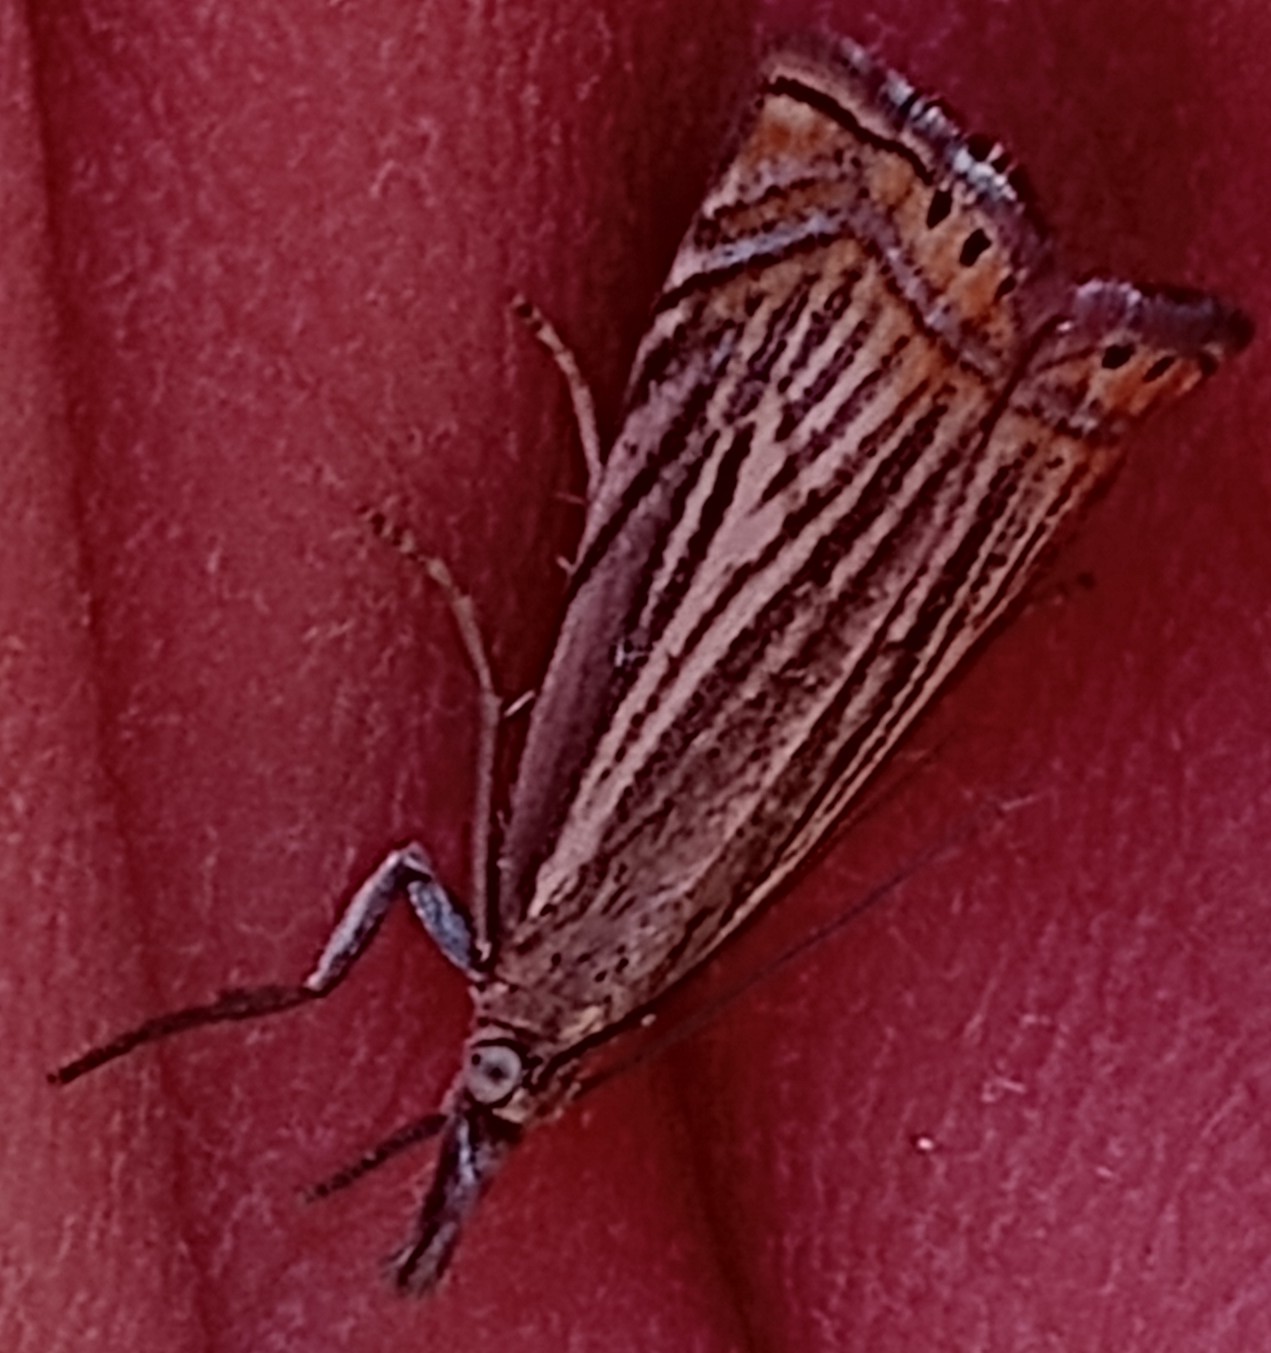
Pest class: occasional_pest